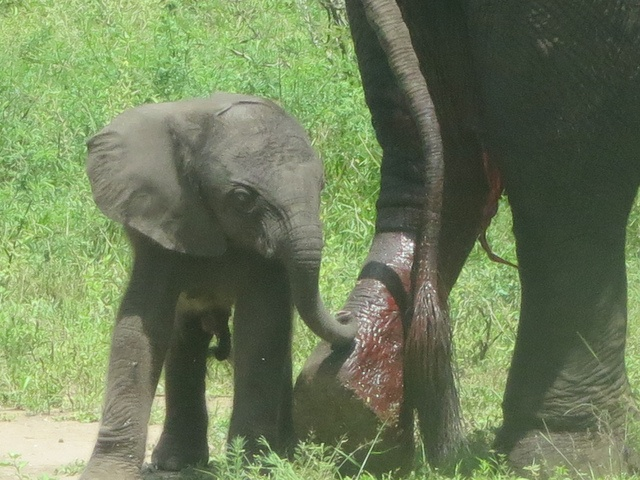
A baby elephant standing next to it's mother with blood pouring down her leg.
A baby elephant, standing in a grassy area,is right behind the back end of an adult elephant, whose leg, which appears to have blood on it, is an area that the smaller elephant seem to be examining with its trunk,
The little elephant is touching the big elephant's foot.
Mother and baby elephant walking with the mother elephant having an injury on the foot
a adult elephant walks next to a baby elephant